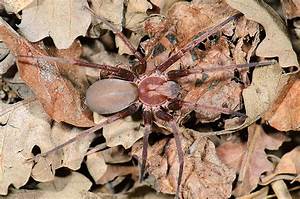
Label: spider